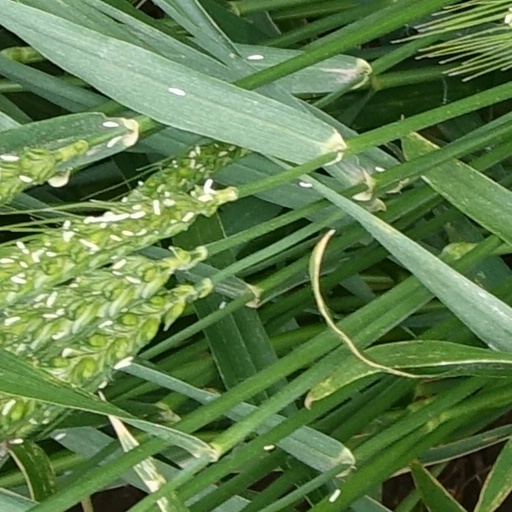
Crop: wheat